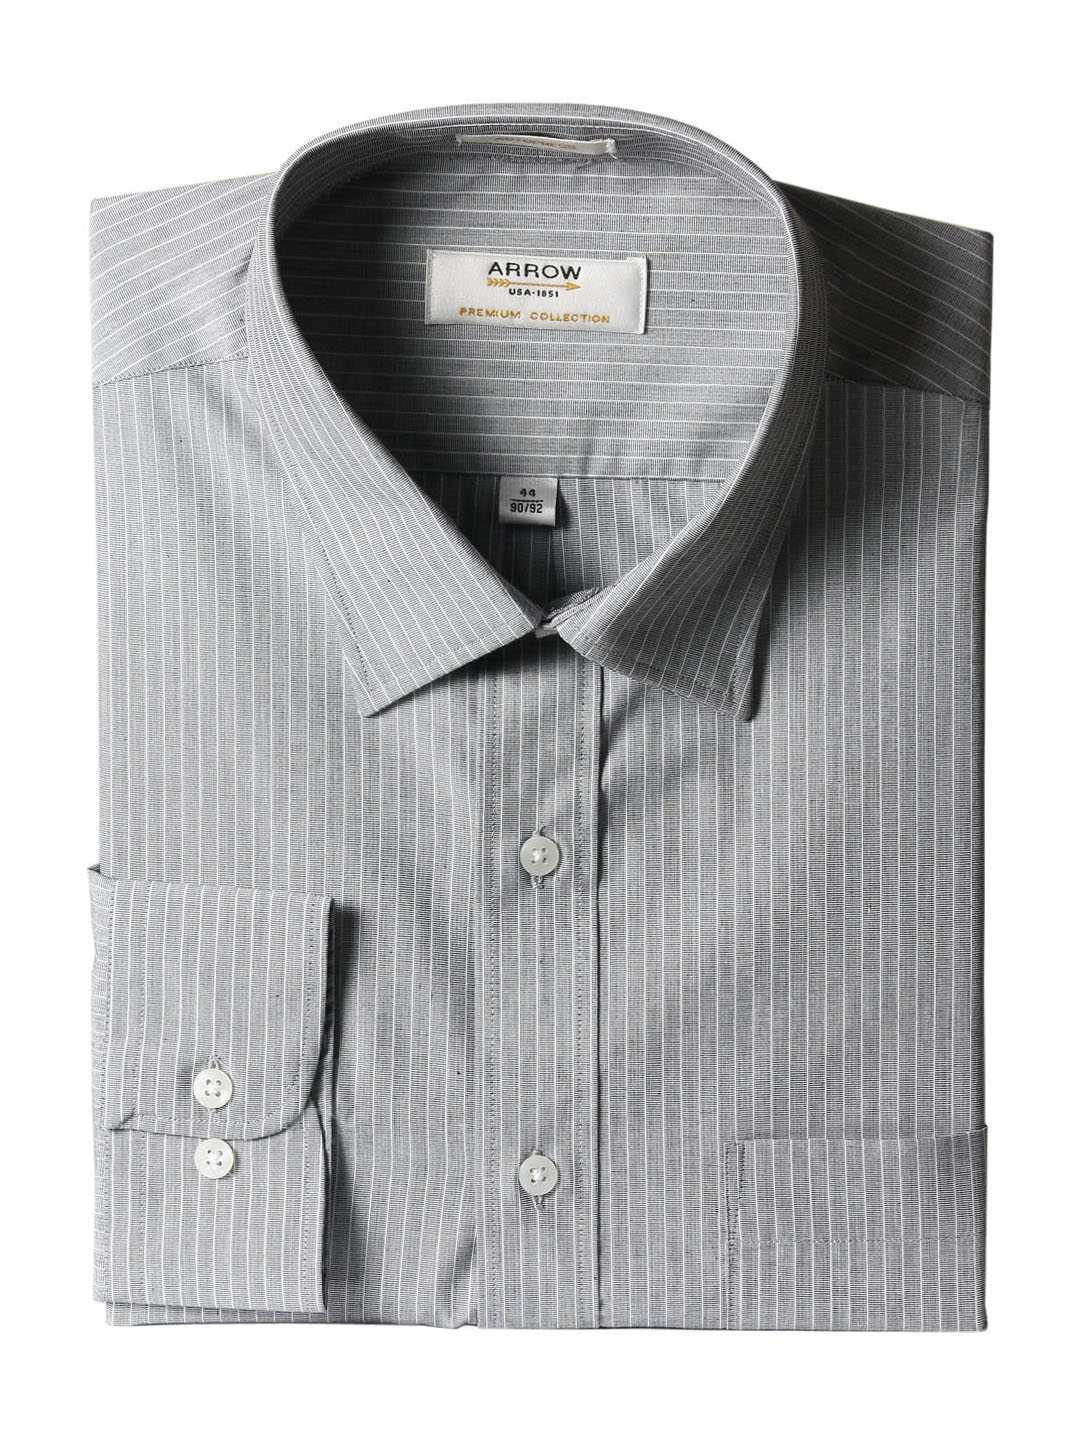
Arrow Men Grey Striped Shirt
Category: Apparel / Topwear / Shirts
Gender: Men
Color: Grey
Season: Summer 2013
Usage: Formal